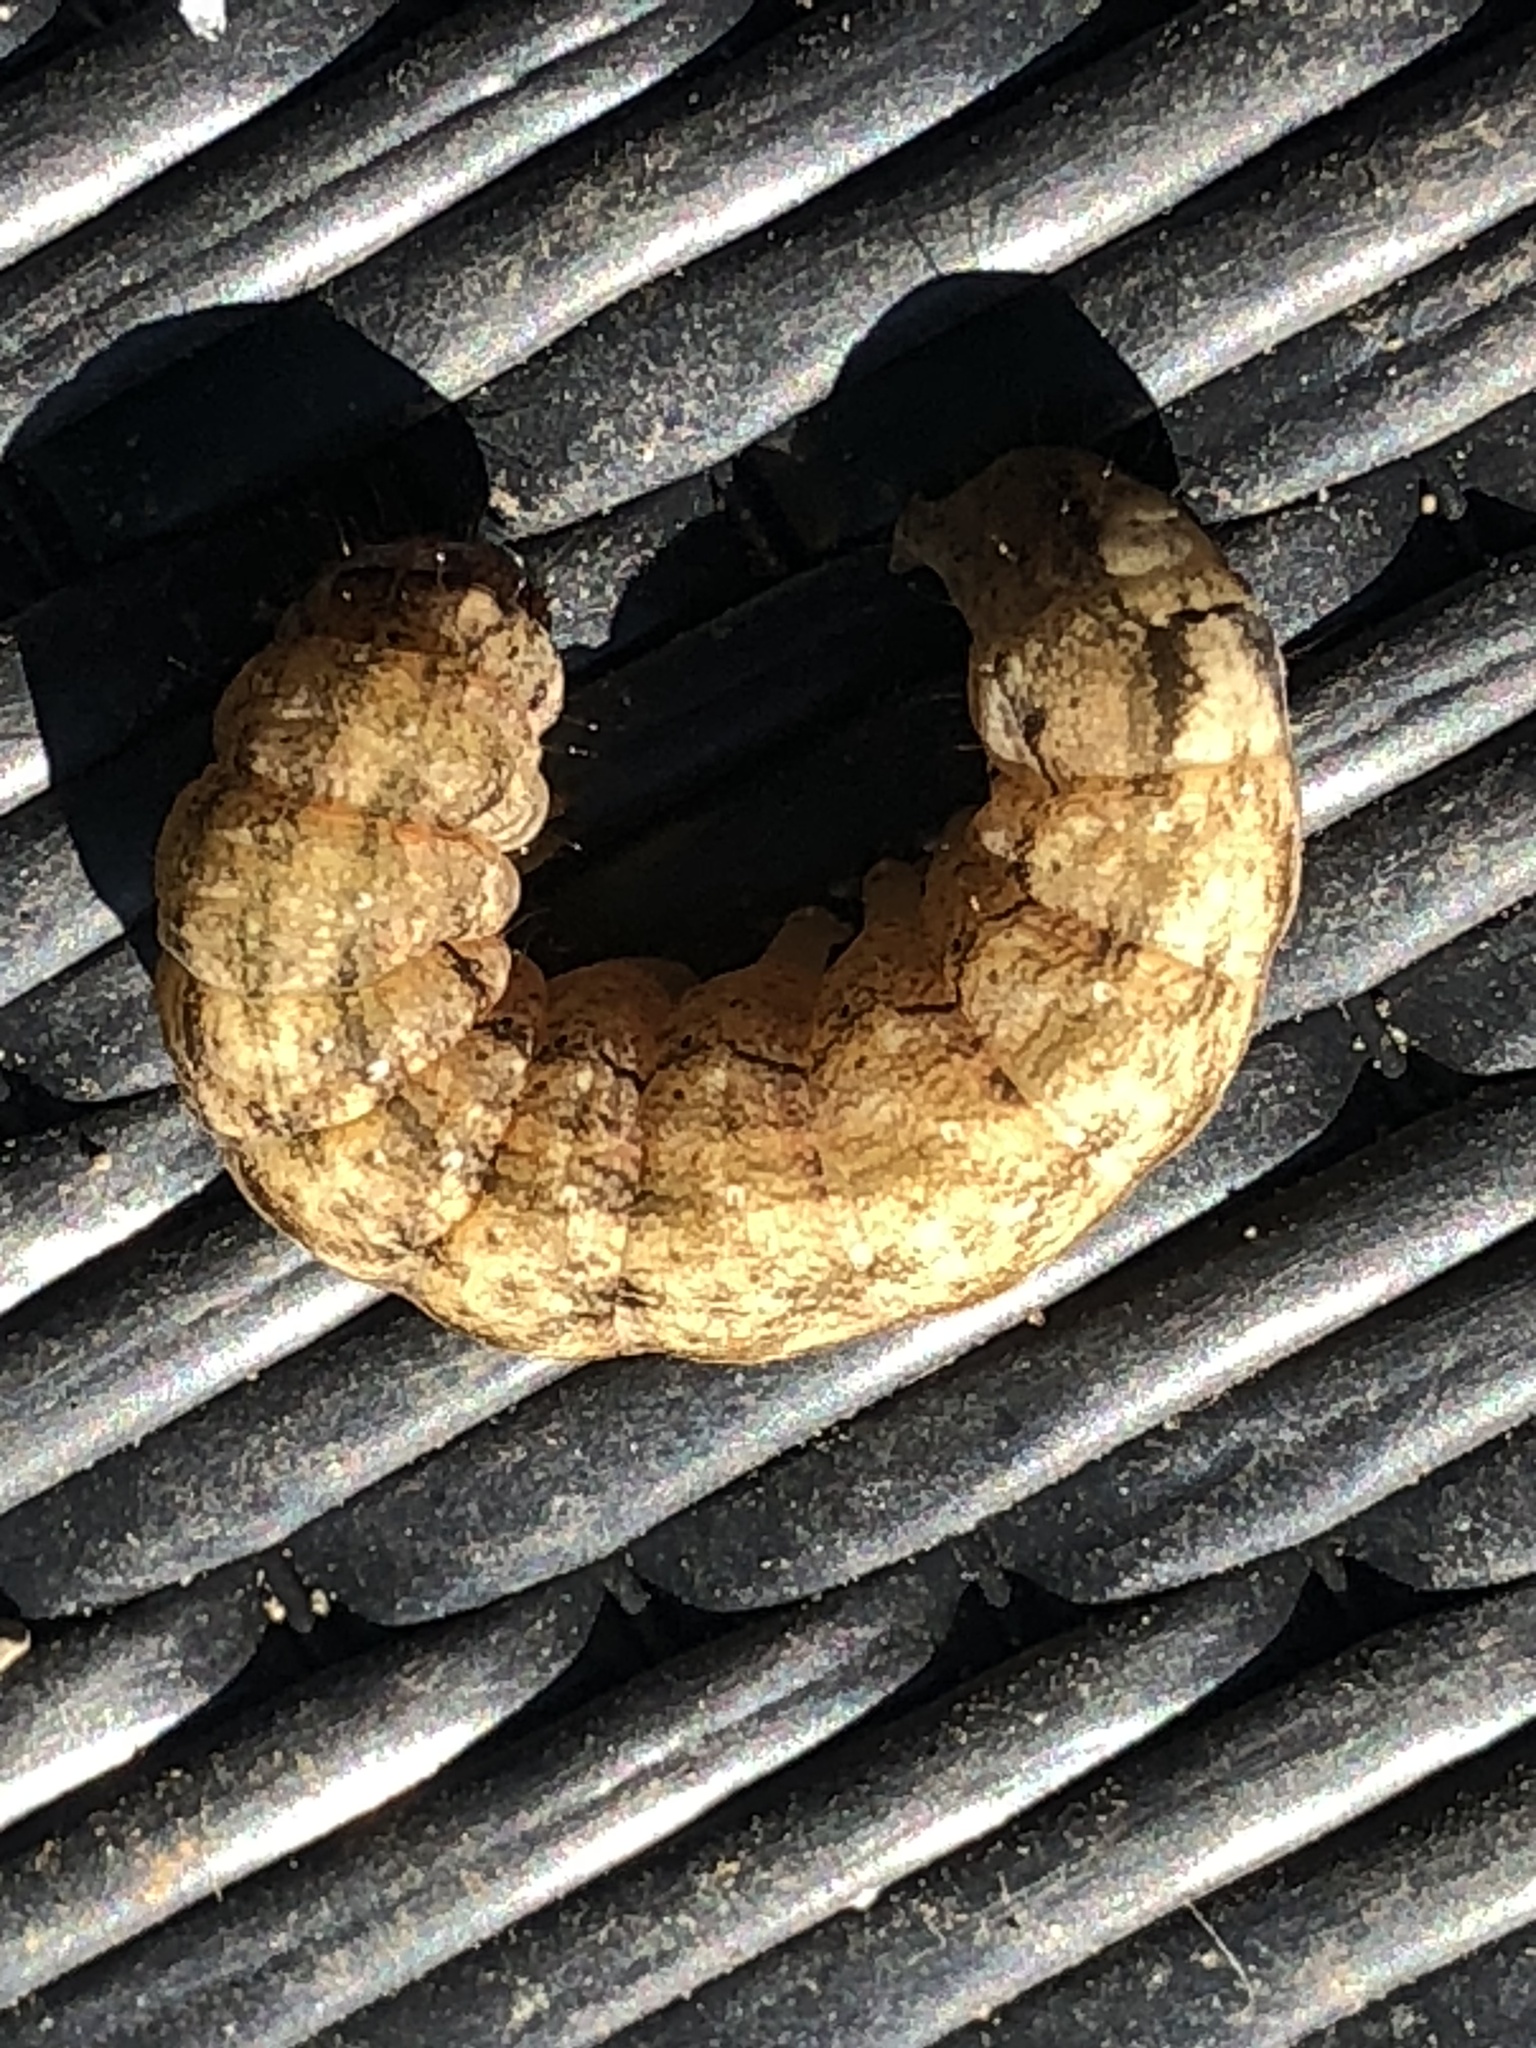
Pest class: cutworms